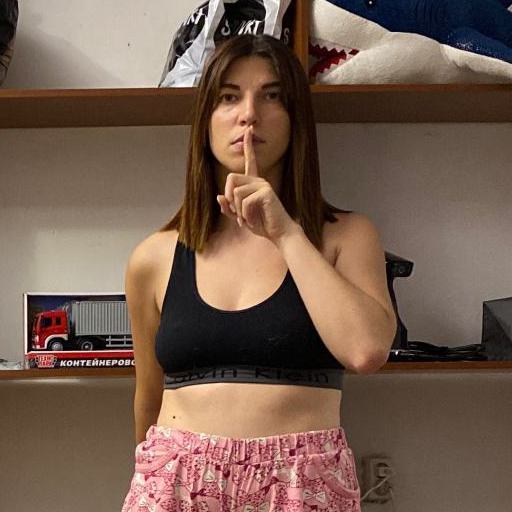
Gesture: mute